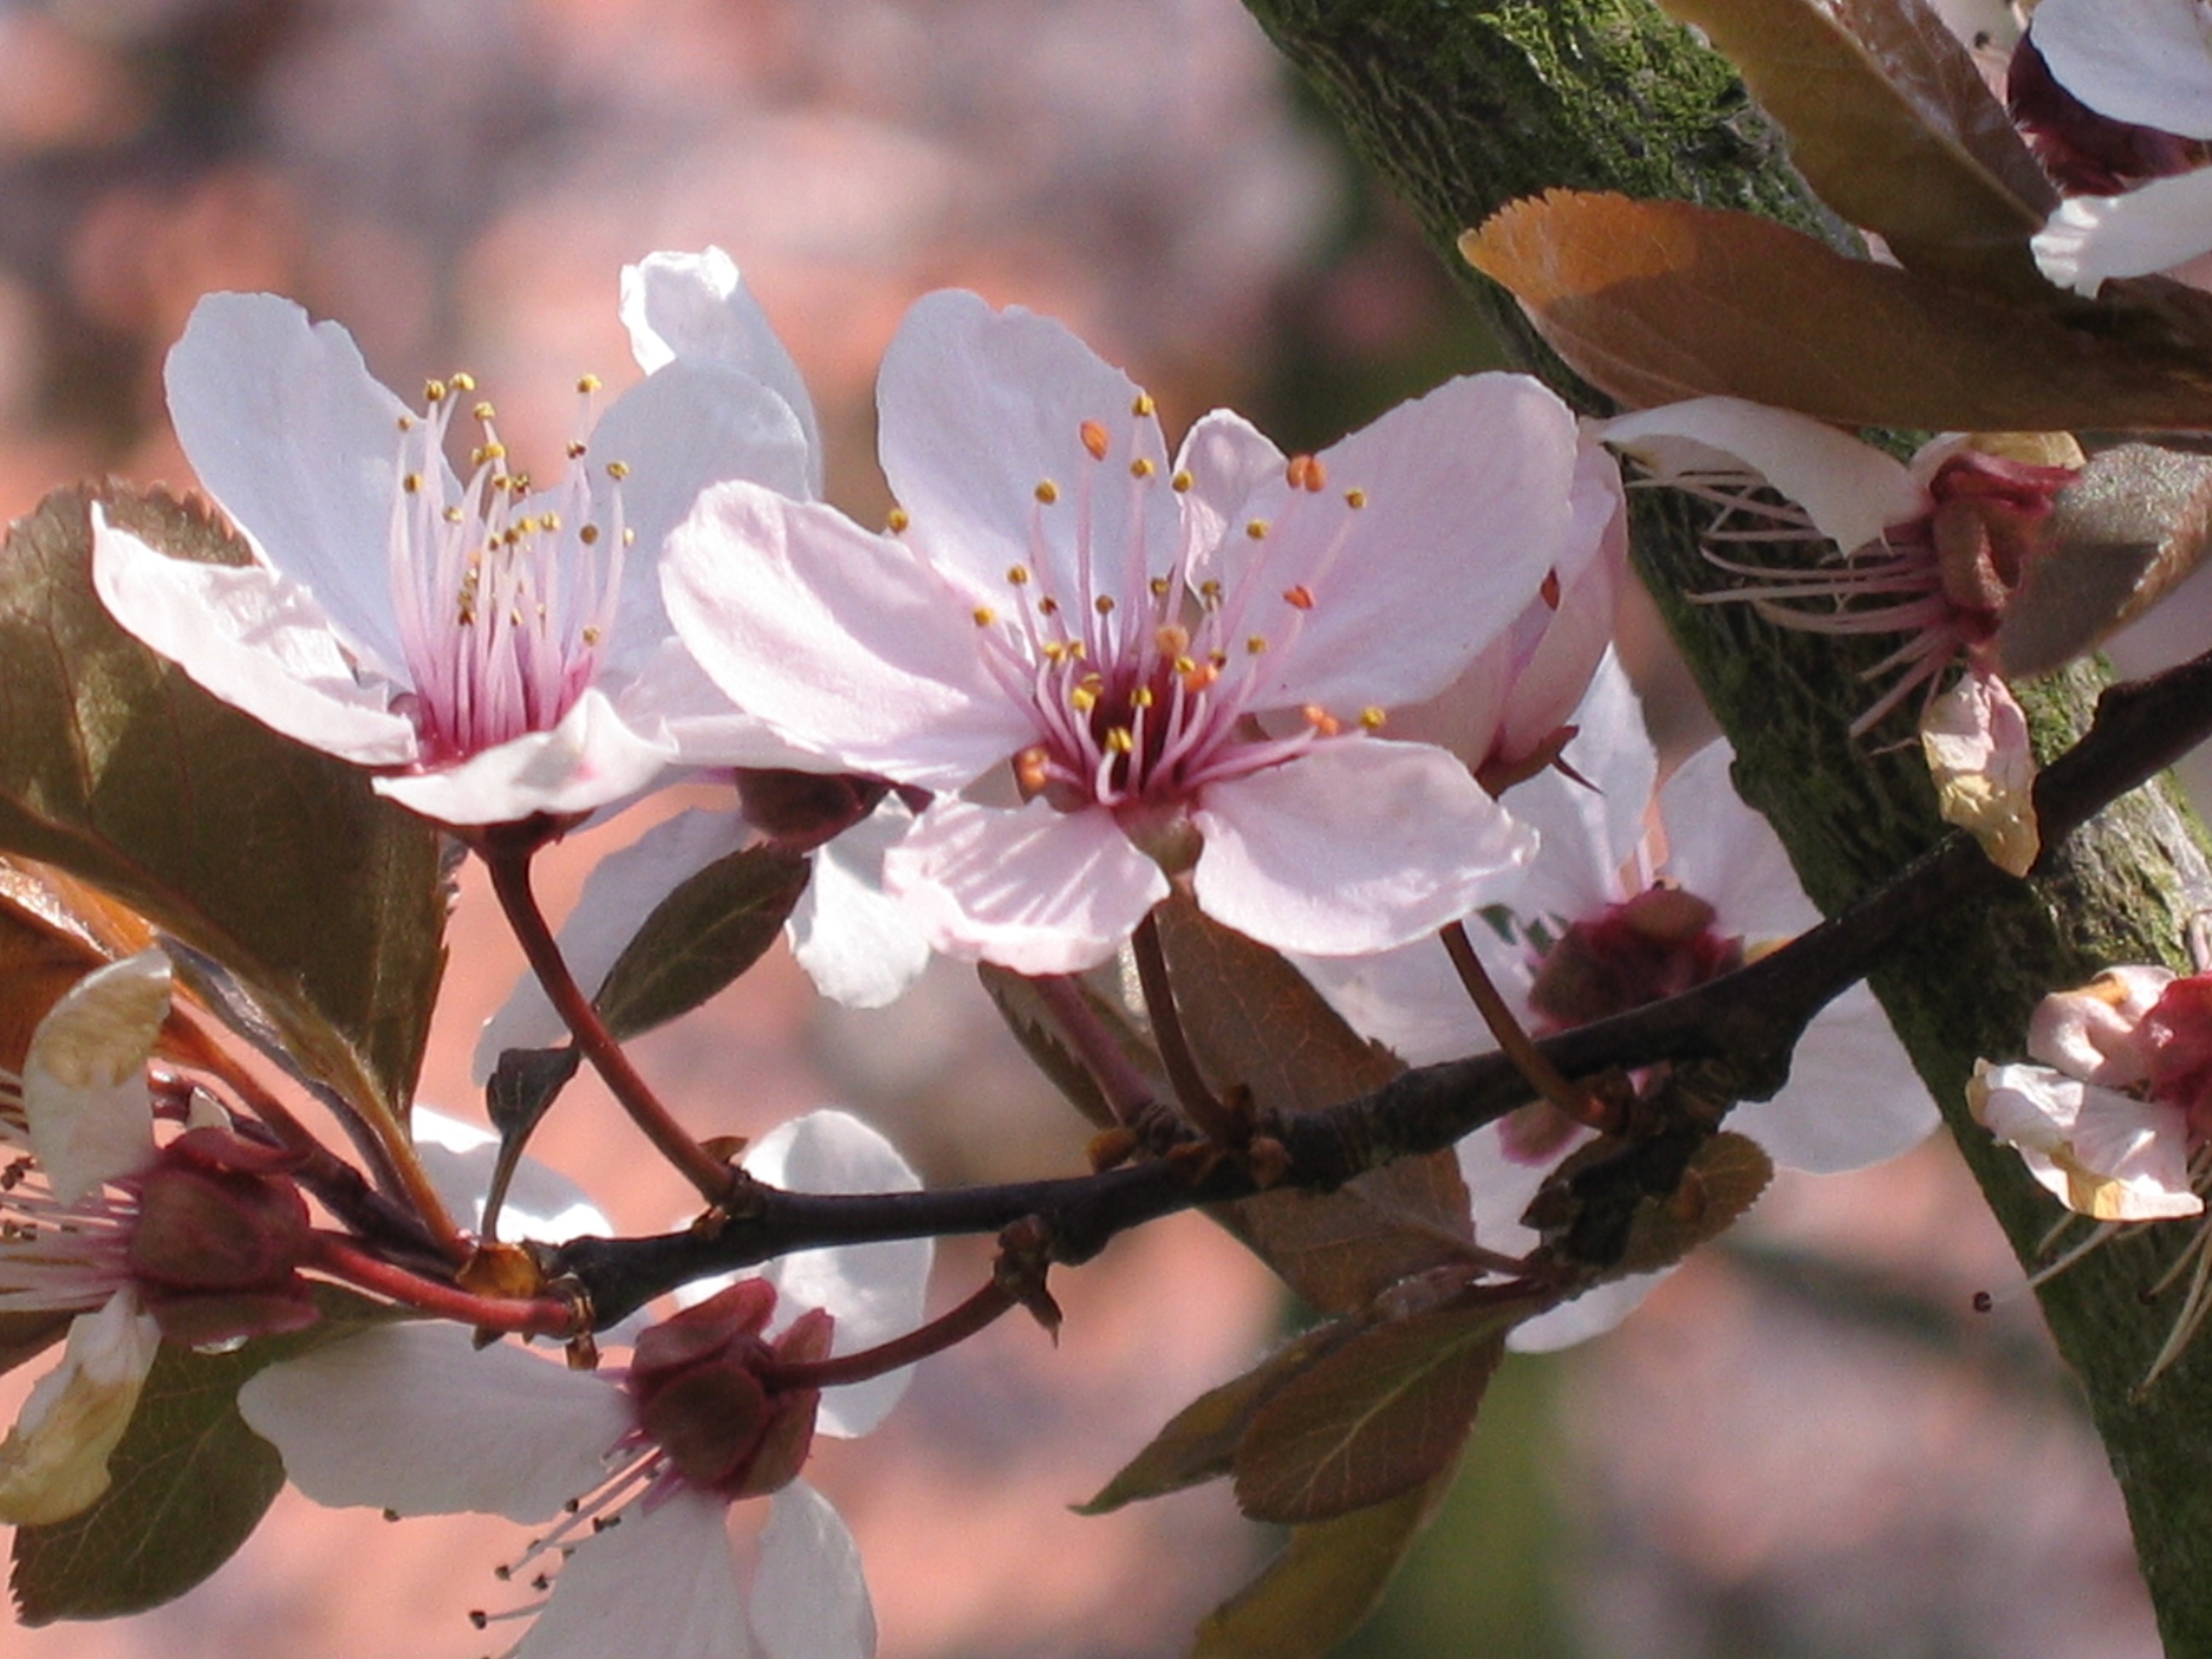
tree, nature, branch, blossom, plant, flower, petal, food, spring, produce, botany, flora, cherry blossom, shrub, flowering plant, land plant, ornamental cherry blossom